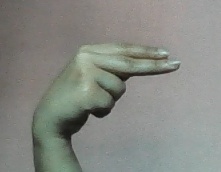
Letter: ain